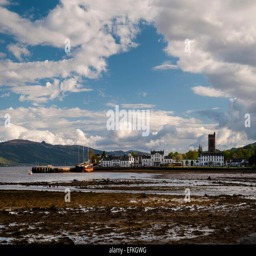
a view across the bay at low tide .